Arctesthes catapyrrha

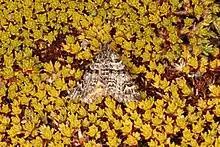

This species was first described by Arthur Gardiner Butler in 1877 using specimens collected by James Hector and J. D. Enys and named "Fidonia catapyrrha". In 1884 Edward Meyrick placed this species in the newly described genus "Stratonice". In 1885 Meyrick replaced this preoccupied name with "Arctesthes". However also in 1885 Meyrick synonymised "Arctesthes catapyrrha" with "Coremia euclidiata" (now known as "Chrysolarentia euclidiata"). In 1898 George Hudson discussed and illustrated this species under the name "Lythria euclidiata", following this error made by Meyrick. In 1912 George Blundell Longstaff corrected Meyrick's error. In 1917 Meyrick agreed with that correction. In 1928 Hudson again discussed and illustrated this species but this time, again following Meyrick, under the name "Lythria catapyrrha". Robin C. Craw in 1986 reinstated the genus "Arctesthes" and placed this species within it. In 1988 J. S. Dugdale confirmed this placement and while doing so synonymised two forms, "fasciata" and "kaikourensis", that had been previously named by Louis Beethoven Prout, into this species. In 2019 Brian and Hamish Patrick as well as Robert Hoare reviewed the genus "Arctesthes" and again confirmed this species placement within it. The male holotype specimen, collected at Castle Hill in Canterbury, is held at the Natural History Museum, London.